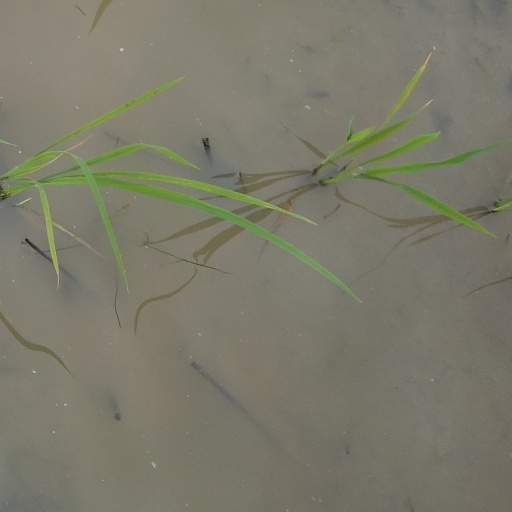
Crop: rice